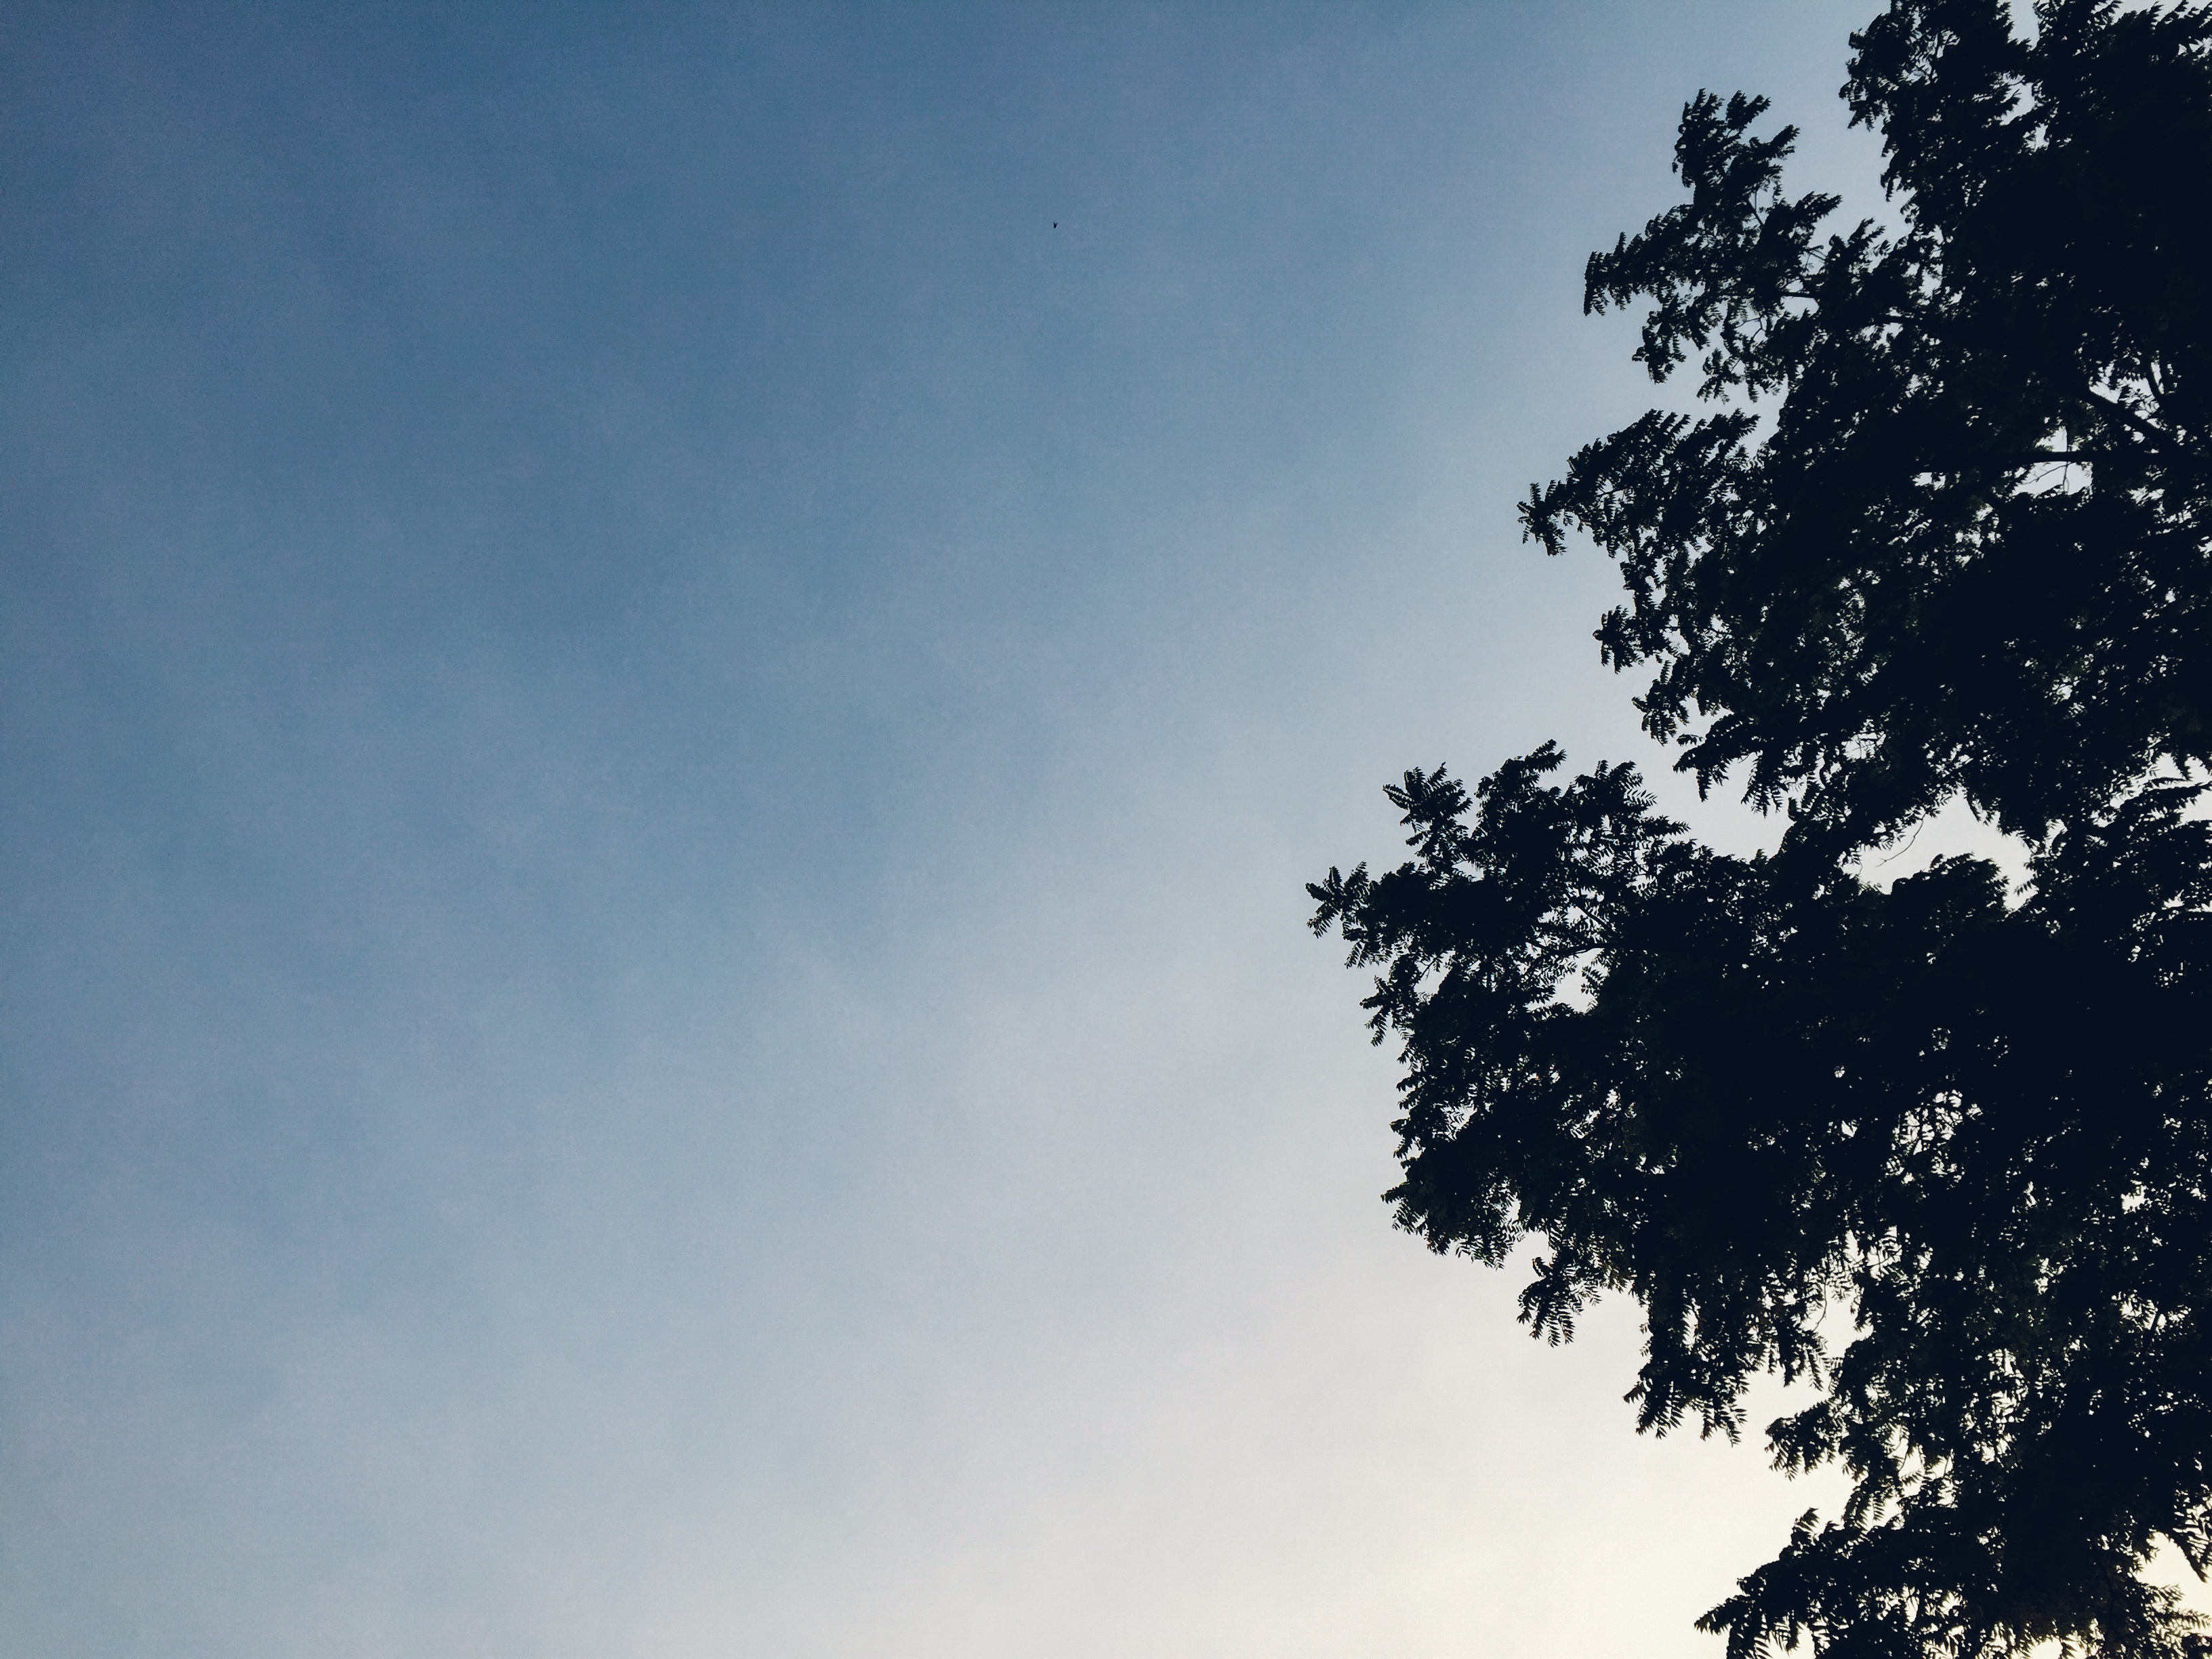
tree, nature, horizon, branch, silhouette, cloud, plant, sky, sunlight, morning, atmosphere, dusk, blue, trees, leaves, branches, atmosphere of earth, woody plant